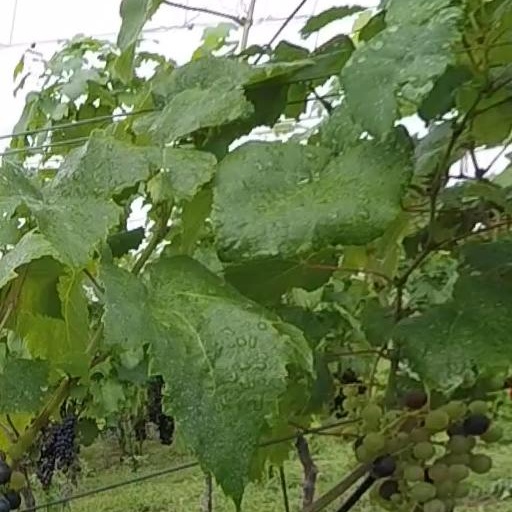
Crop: grape